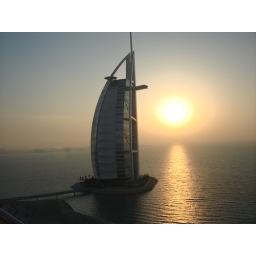
Burj Al Arab at Sunset taken from the 24th floor in the Uptown bar in Jumeirah Beach Hotel